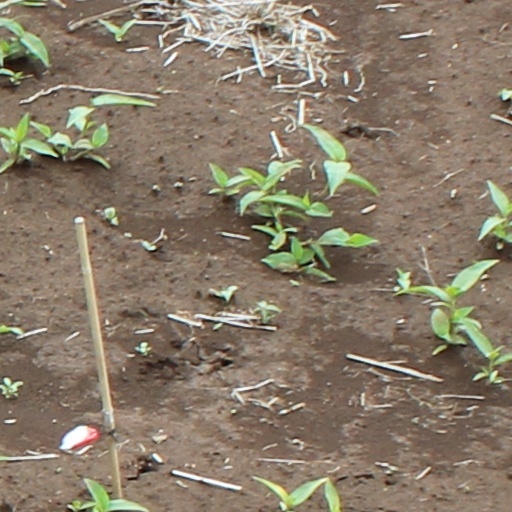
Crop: wheat